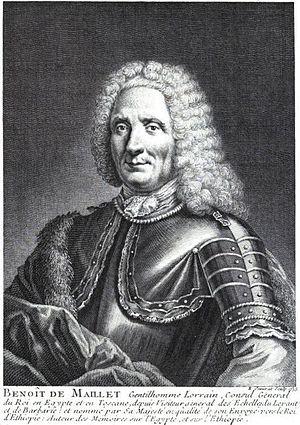
Gaspard-Gustave de Coriolis est un mathématicien et ingénieur français, né le 21 mai 1792 à Paris où il est mort le 19 septembre 1843.
Benoît de Maillet, consul de France en Égypte et inspecteur des Établissements français au Levant, est l'auteur d'une œuvre clandestine le Telliamed, théorie sur l'histoire de la Terre qui influença les naturalistes des Lumières tels Lamarck et Darwin et rompit avec le mythe du déluge biblique.
Edme Jeaurat, né en 1688 à Vermenton et mort en 1738 à Paris, est un graveur et marchand d'estampes français qui appartient à une dynastie d'artistes et de scientifiques.